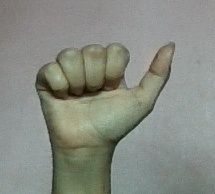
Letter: dhad